Under My Skin (autobiography)

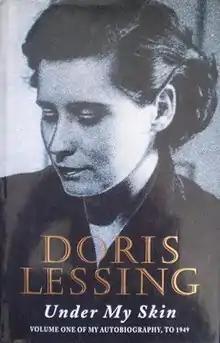
First edition

Under My Skin: Volume One of My Autobiography, to 1949 (1994) was the first volume of Doris Lessing's autobiography, covering the period of her life from birth in 1919 to leaving Southern Rhodesia (now Zimbabwe) in 1949.